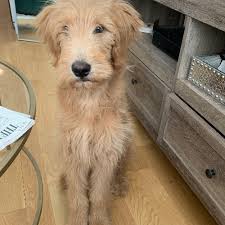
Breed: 235-n000090-soft_coated_wheaten_terrier